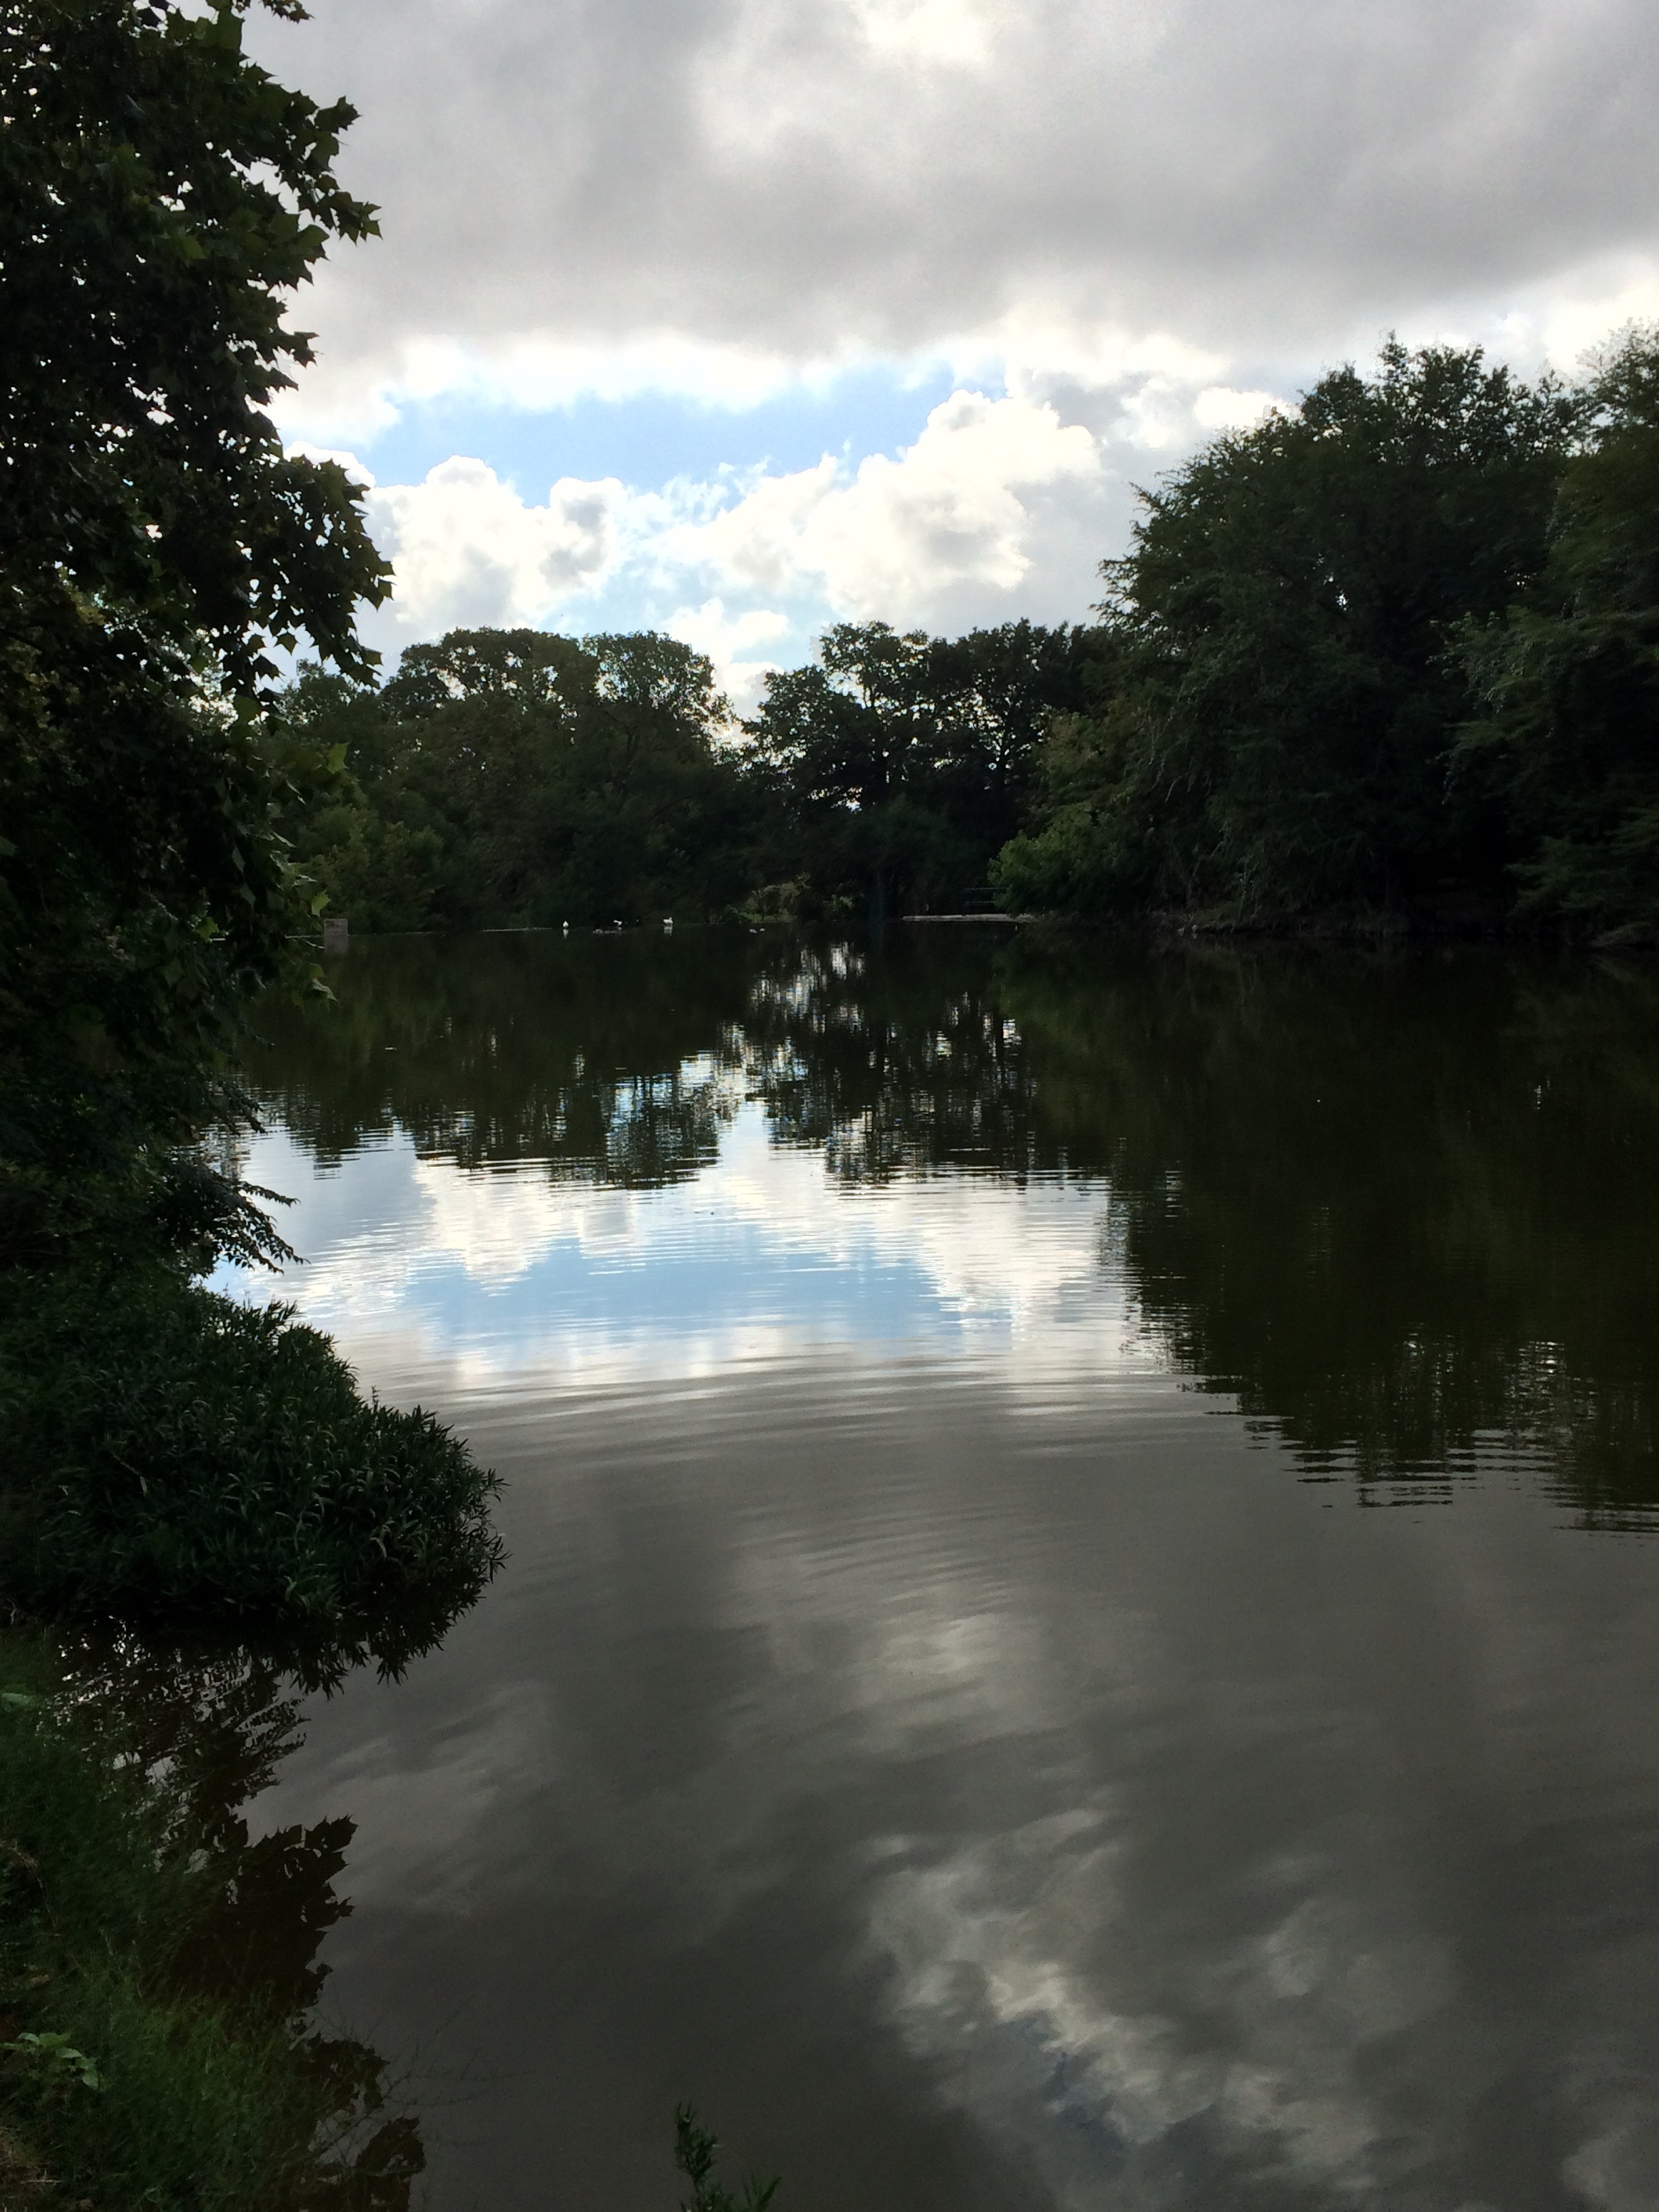
tree, water, nature, forest, lake, river, pond, stream, reflection, rapid, reservoir, waterway, body of water, water feature, atmospheric phenomenon